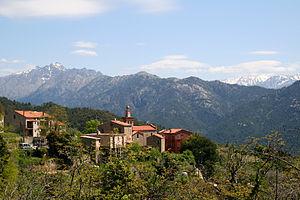
Salice France (Corse du Sud), le quartier de l'église.
Salice est une commune française située dans la circonscription départementale de la Corse-du-Sud et le territoire de la collectivité de Corse. Elle appartient à l'ancienne piève de Cruzini dont elle était le chef-lieu.